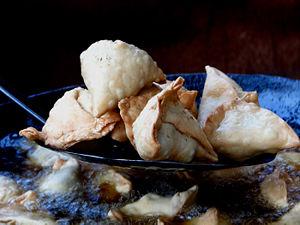
Le samoussa est un beignet originaire d'Asie centrale et du Moyen Orient et devenu un mets populaire dans le sous-continent indien depuis qu'il y a été introduit au XIIIᵉ siècle ou au XIVᵉ siècle. Des sources le donnent aussi originaire d'Europe méridionale. De forme triangulaire, il est composé d'une fine pâte de blé qui enrobe une farce traditionnellement faite de légumes ou de viande, de piment et d'épices, notamment la coriandre et le curcuma.